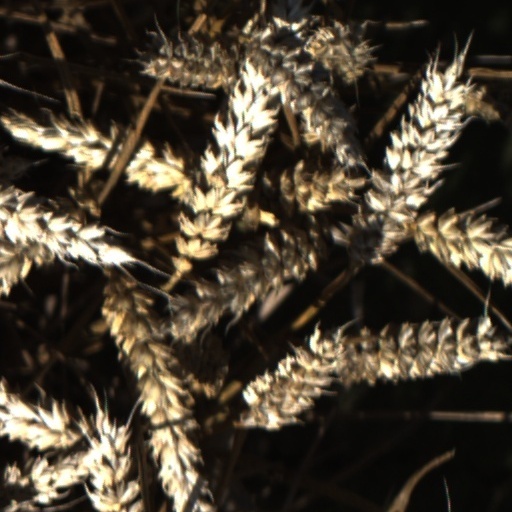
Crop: wheat